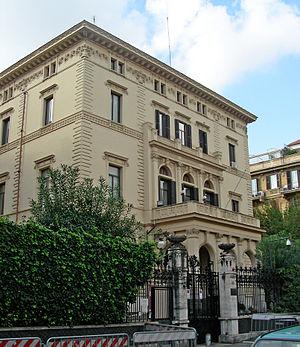
La villa Rudini est un bâtiment de Rome situé dans la via Quintino Sella.